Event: Nepal Earthquake
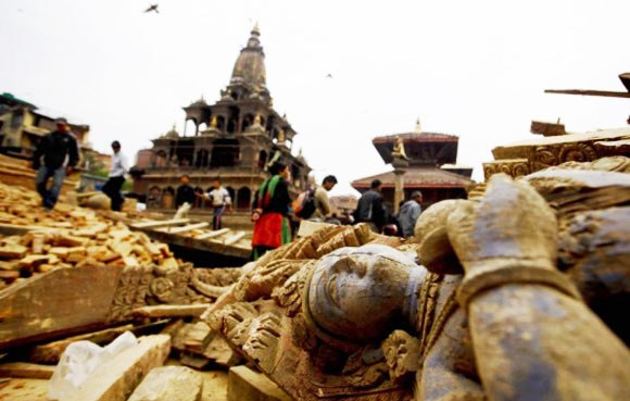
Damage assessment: damage